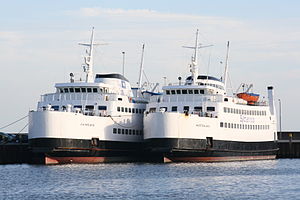
Sildfærgen
Færgerne "Westerland" og "Vikingland", som i juni 2005 blev afløst af færgen SyltExpress.
Rømø-Sild færgen, Sildfærgen eller Syltfaehre er et nordtysk færgeselskab som besejler den ni sømil lange rute mellem Havneby på Rømø og List på Sild. Færgen på ruten er dobbeltenderfærgen SyltExpress fra 2005. Den har plads til ca. 80 personbiler og 599 passagerer. Færgen blev bygget i 2005 på Fiskerstrand Verft i Norge. Overfarten varer cirka 40 minutter. Selve ruten krydser Listerdyb. Sildfærgen er et datterselskab af Förde Reederei Seetouristik fra Flensborg, som også står for sejladsen mellem Aarhus og Kalundborg.